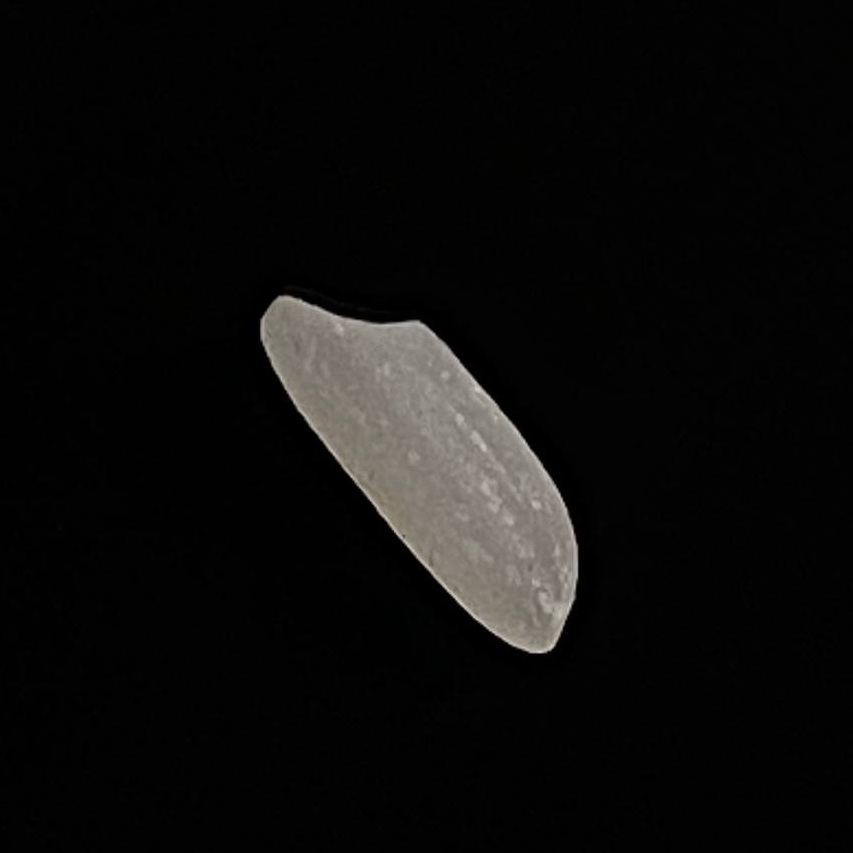
Rice variety: Katari_Polao